Jan Eugeniusz Krysiński

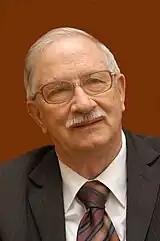

Jan Eugeniusz Krysiński (29 August 1935 – 19 February 2025) was a Polish scientist, specialising in fluid mechanics and turbomachinery research, and rector of Łódź University of Technology.